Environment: lab
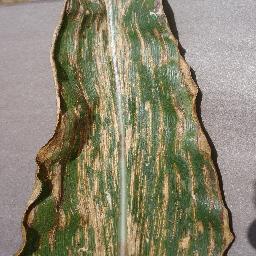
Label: gray_leaf_spot